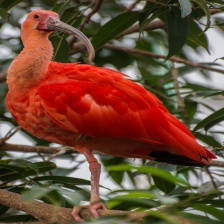
Species: SCARLET IBIS
Scientific name: EUDOCIMUS RUBER